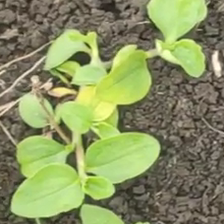
Weed species: Kena_(Commplina_benghalensio)